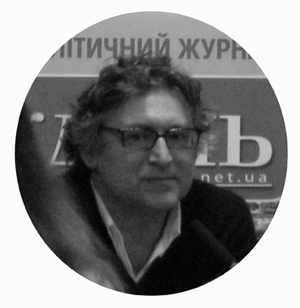
Michel Onfray - philosophe français.
Michel Onfray, né le 1ᵉʳ janvier 1959 à Argentan, est un philosophe et essayiste français défendant une vision du monde hédoniste, épicurienne et athée.
Théorie du corps amoureux. Pour une érotique solaire est un essai écrit de Michel Onfray, paru dans le cadre de sa série intitulée "Théorie hédoniste" en 2000.